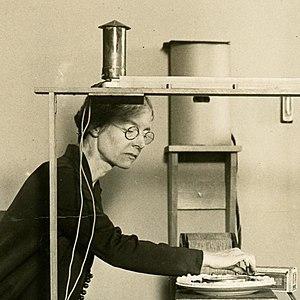
Louise Sherwood McDowell est une physicienne et pédagogue américaine. Elle est surtout connue pour être l'une des premières femmes scientifiques à travailler au Bureau des Standards des États-Unis, aujourd'hui l'Institut national des normes et de la technologie.